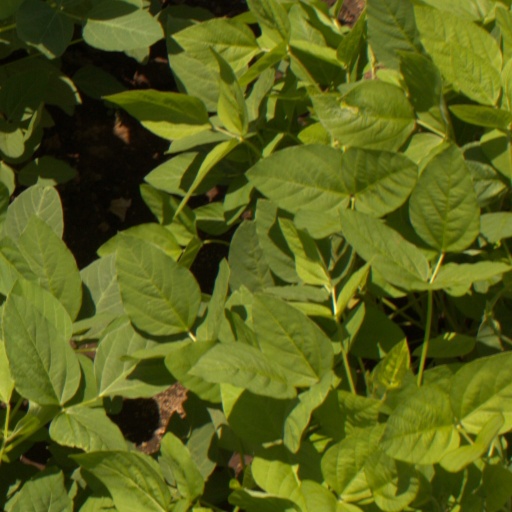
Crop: soybean